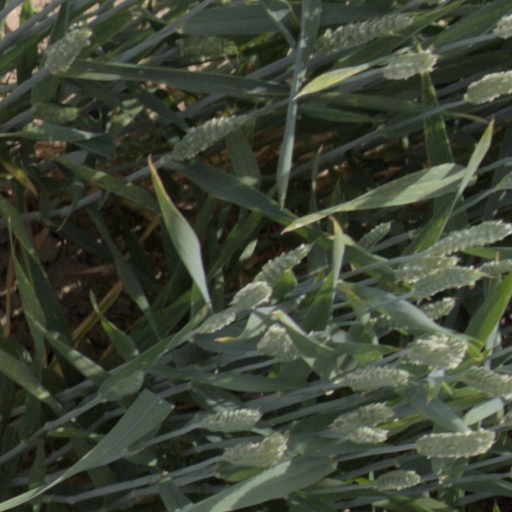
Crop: wheat